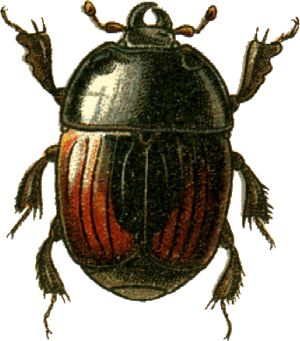
This file has been extracted from another file: Jacobs17.jpg